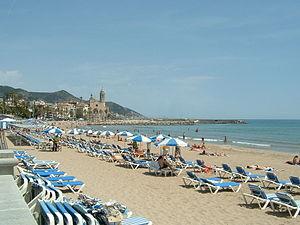
Sitges est une commune de la province de Barcelone en Catalogne. Elle est l'une des six communes de la comarque du Garraf. Elle compte une population de plus de 28 000 habitants.